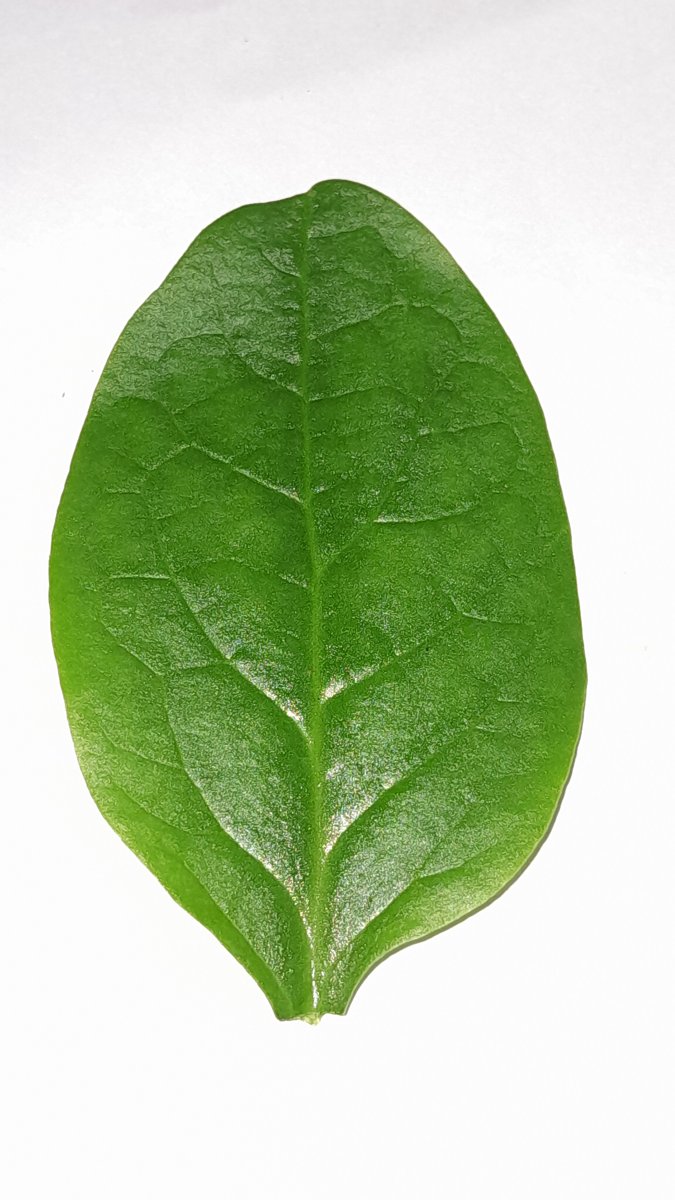
Label: Healthy-Leaf